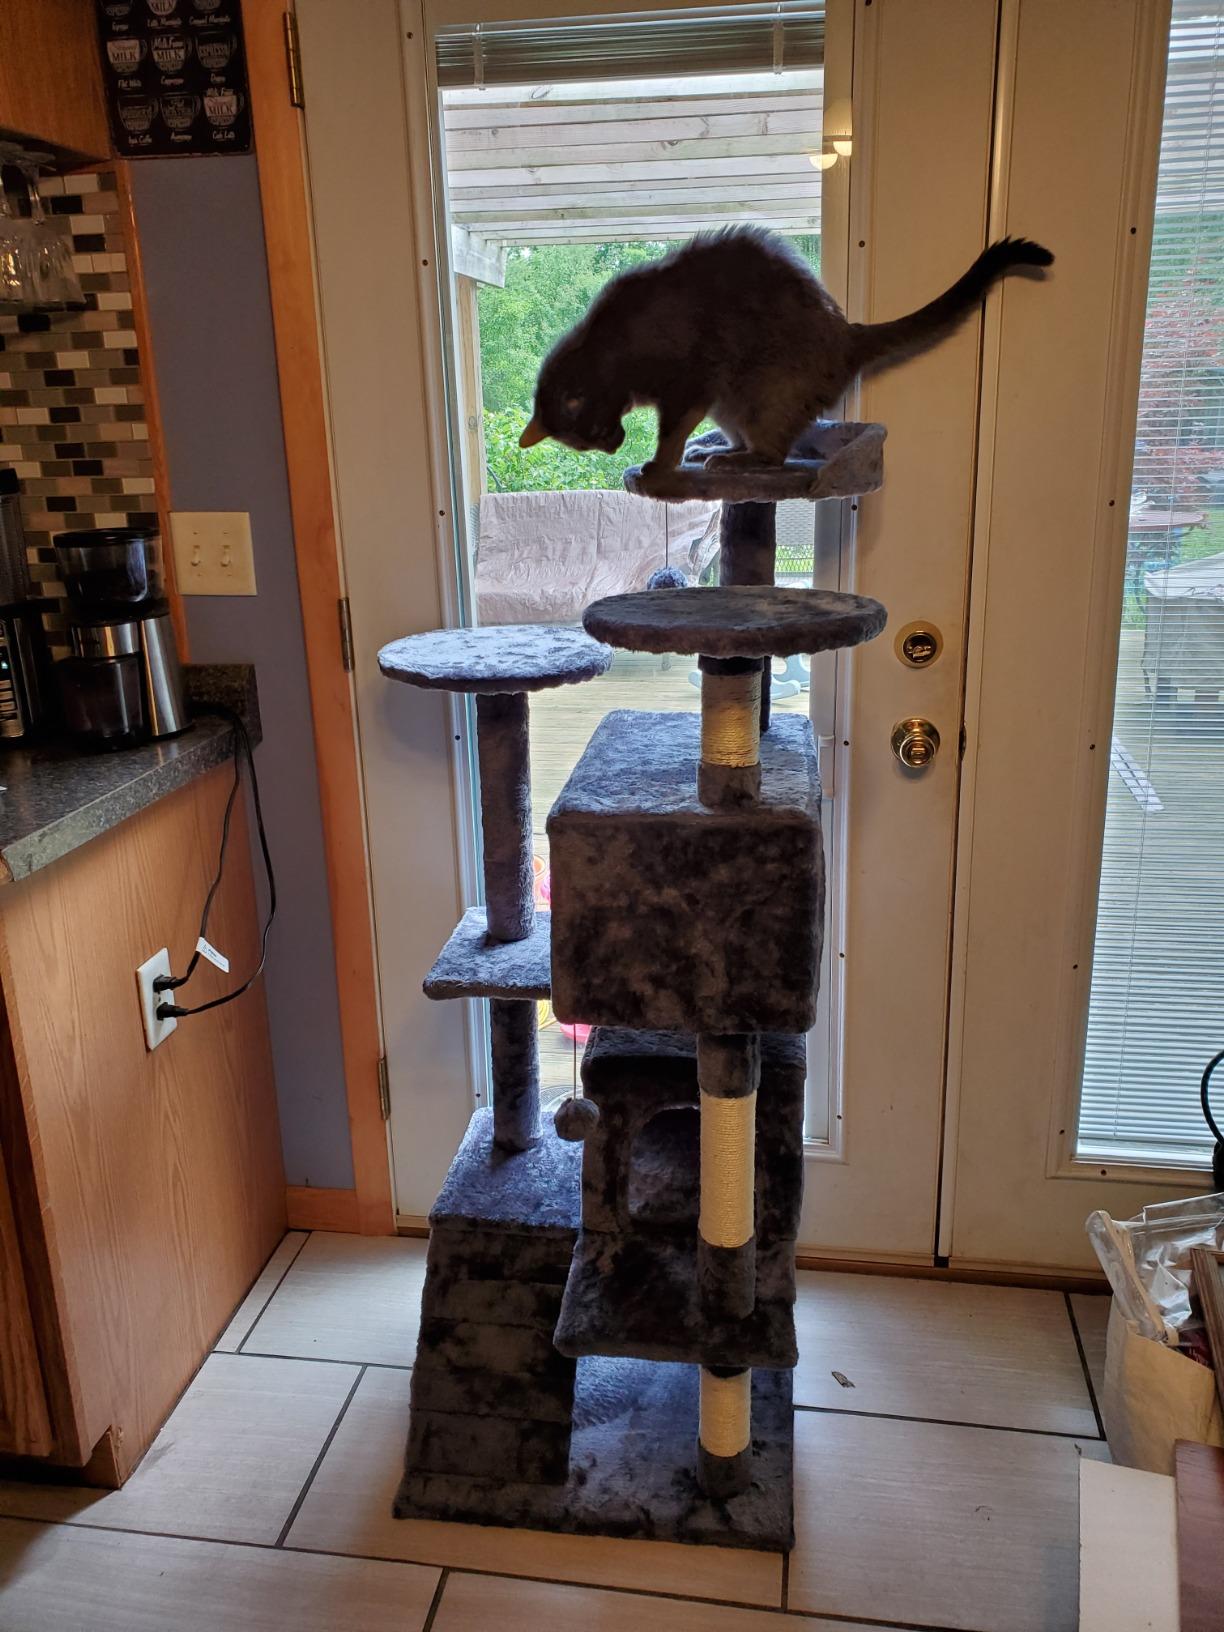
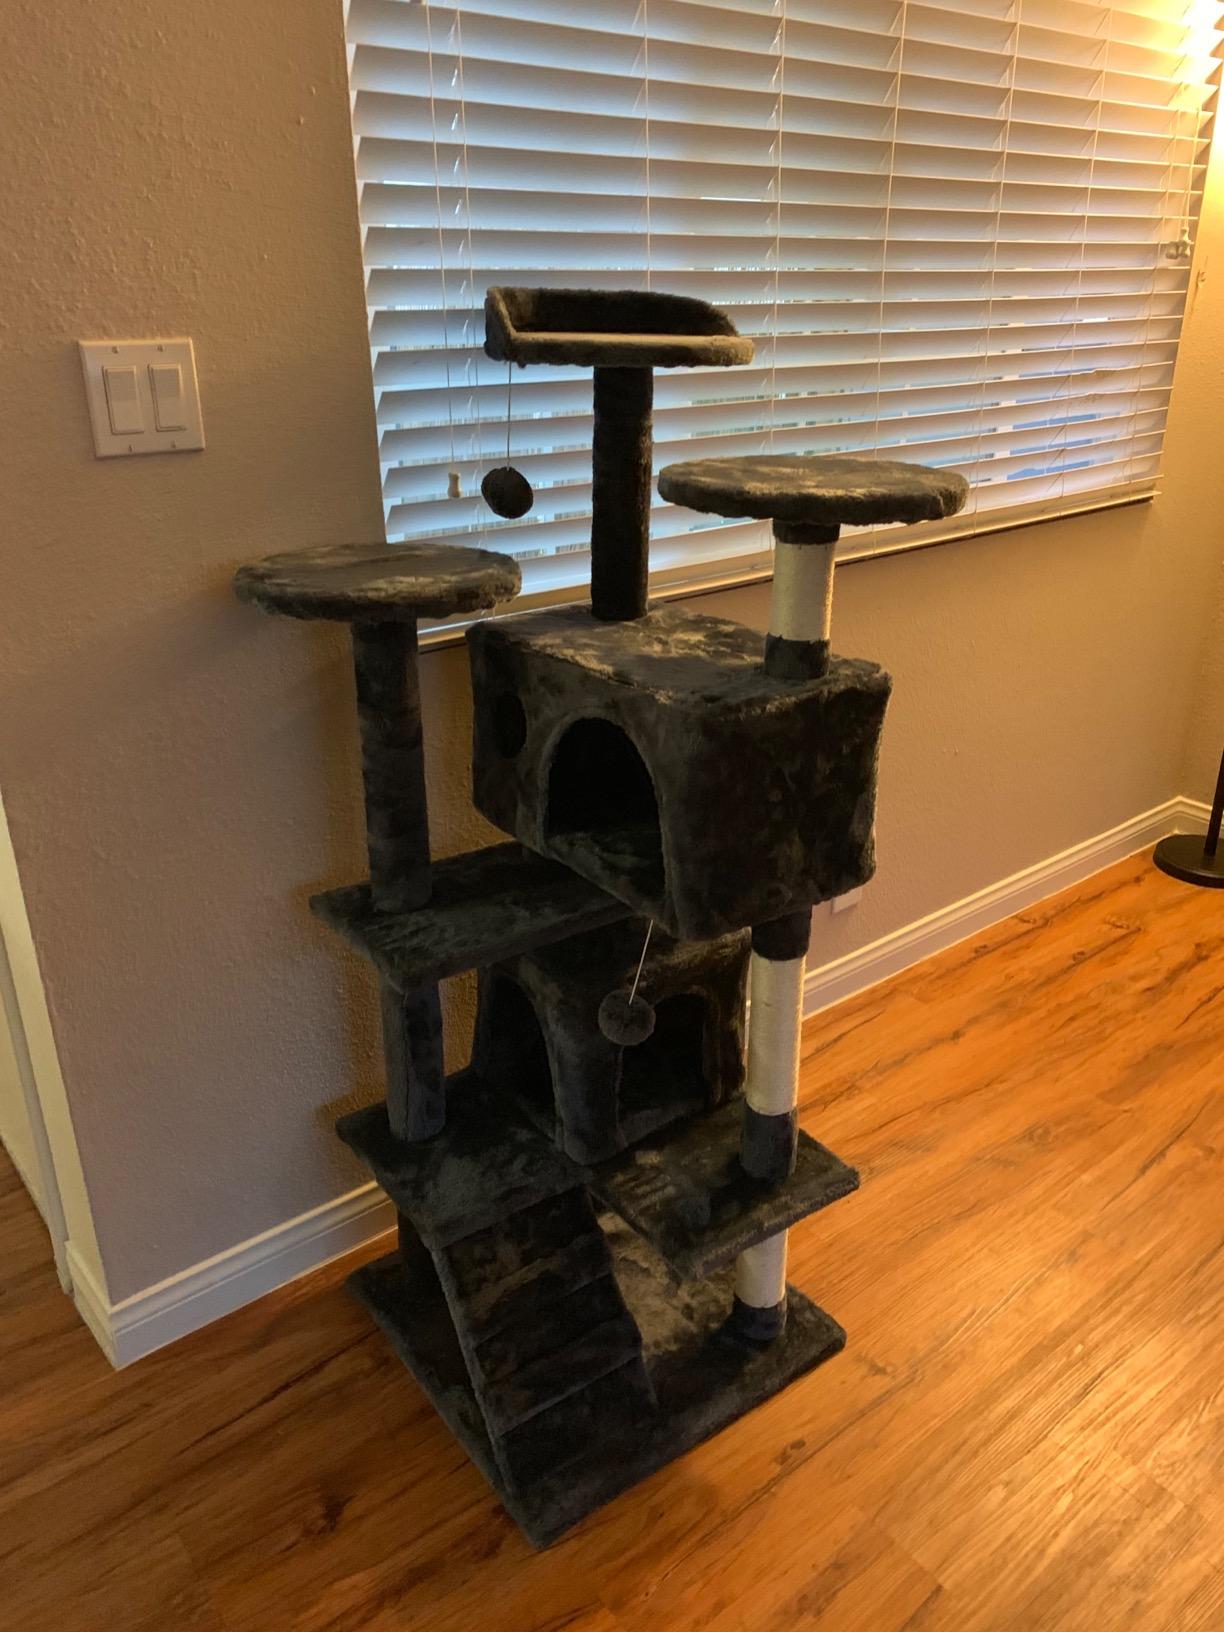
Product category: items_cat tree
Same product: yes